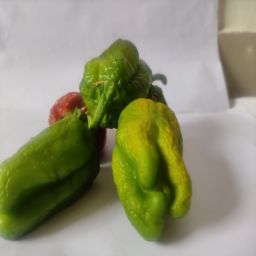
Crop: Bell Pepper
Quality: Old